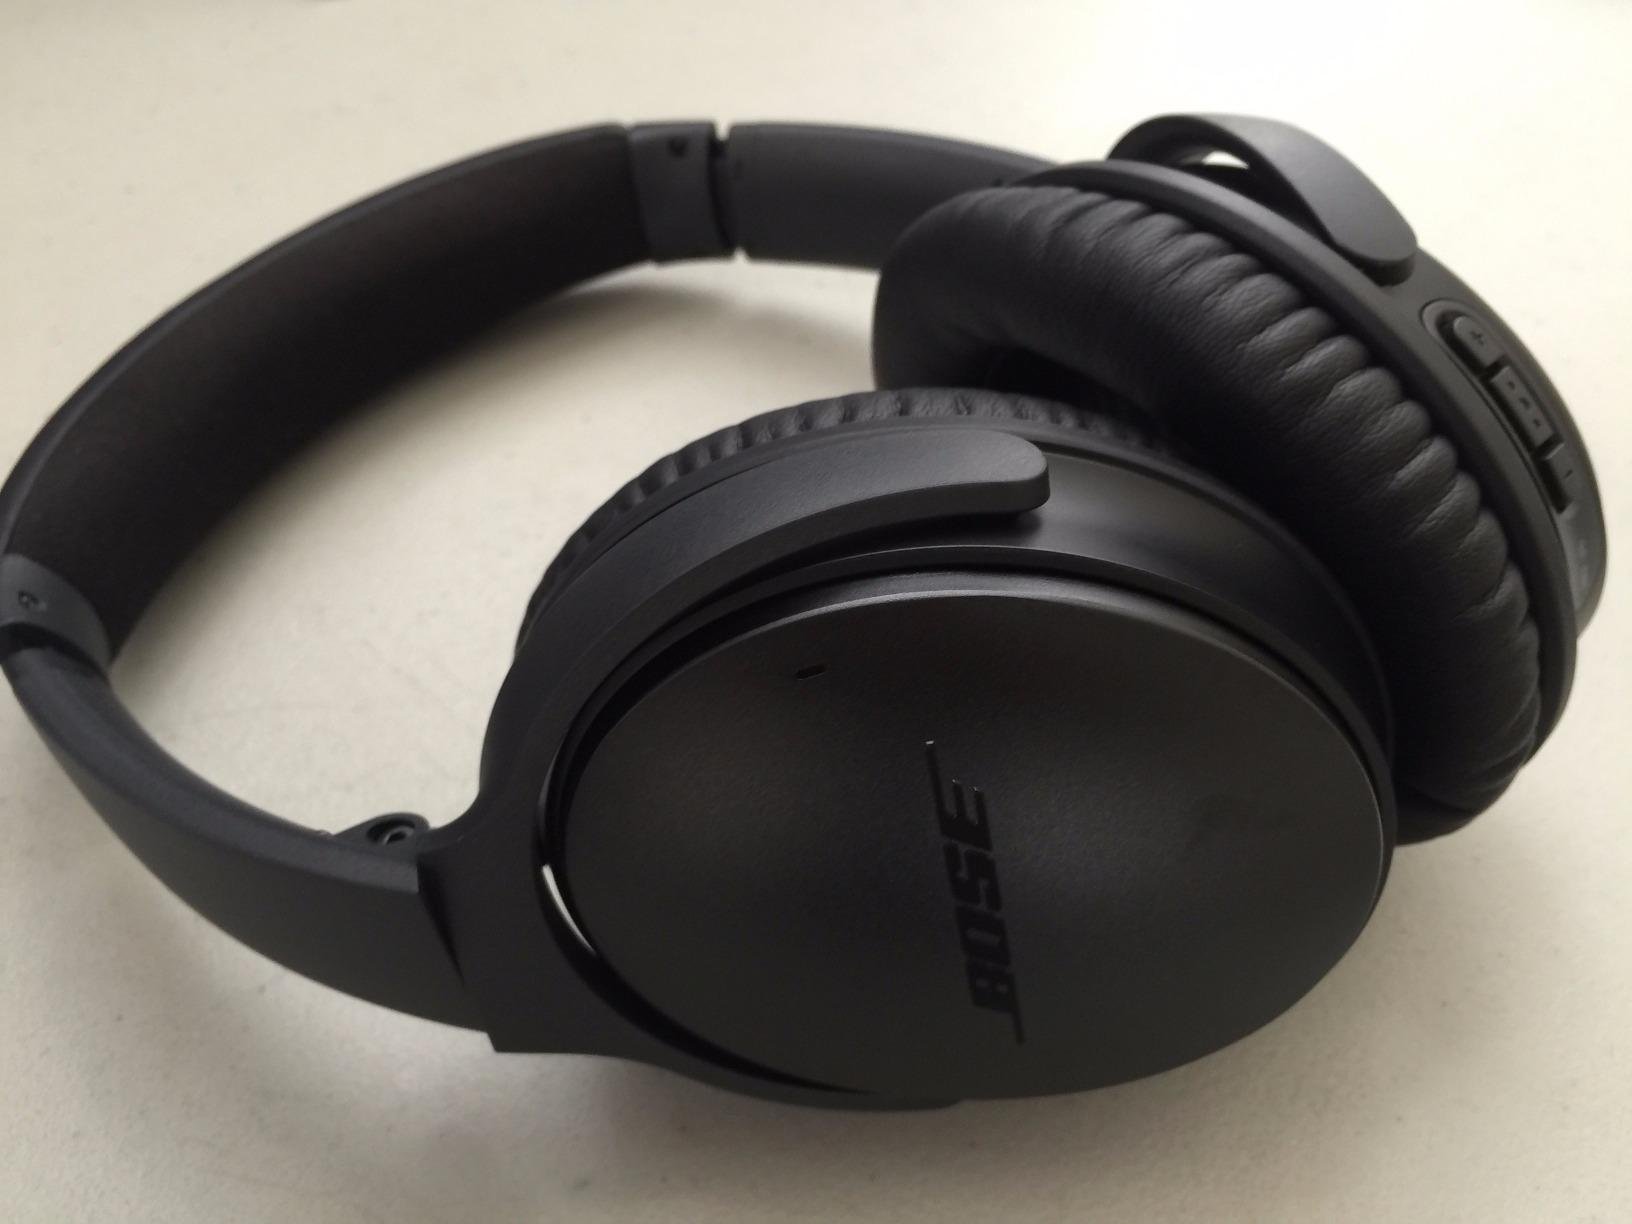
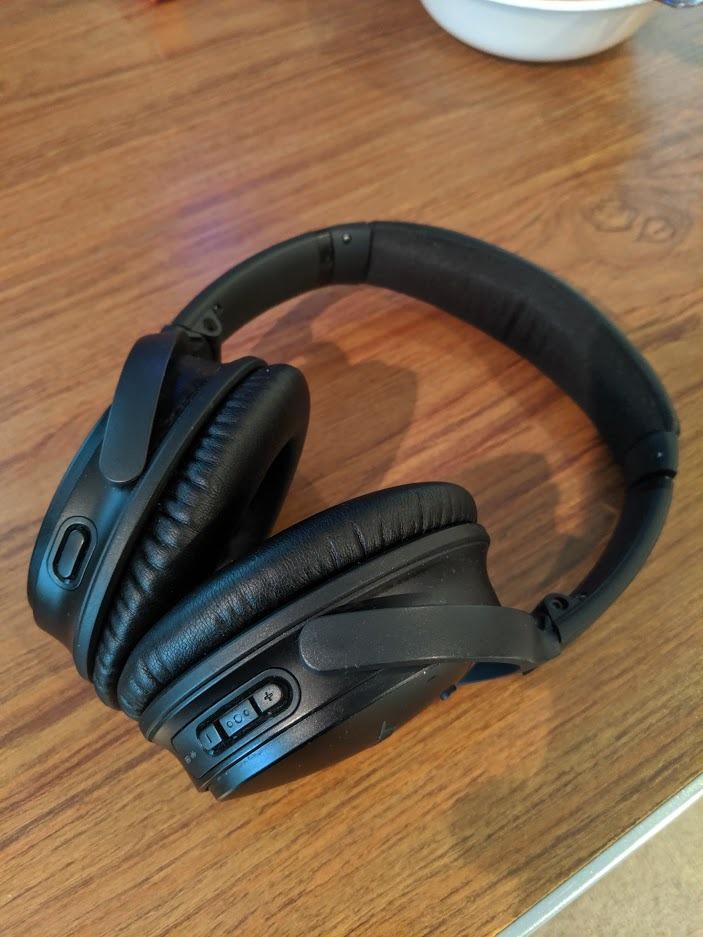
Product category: headphones
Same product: yes